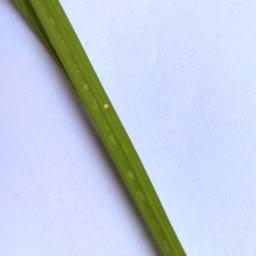
Label: Rice___Leaf_Blast